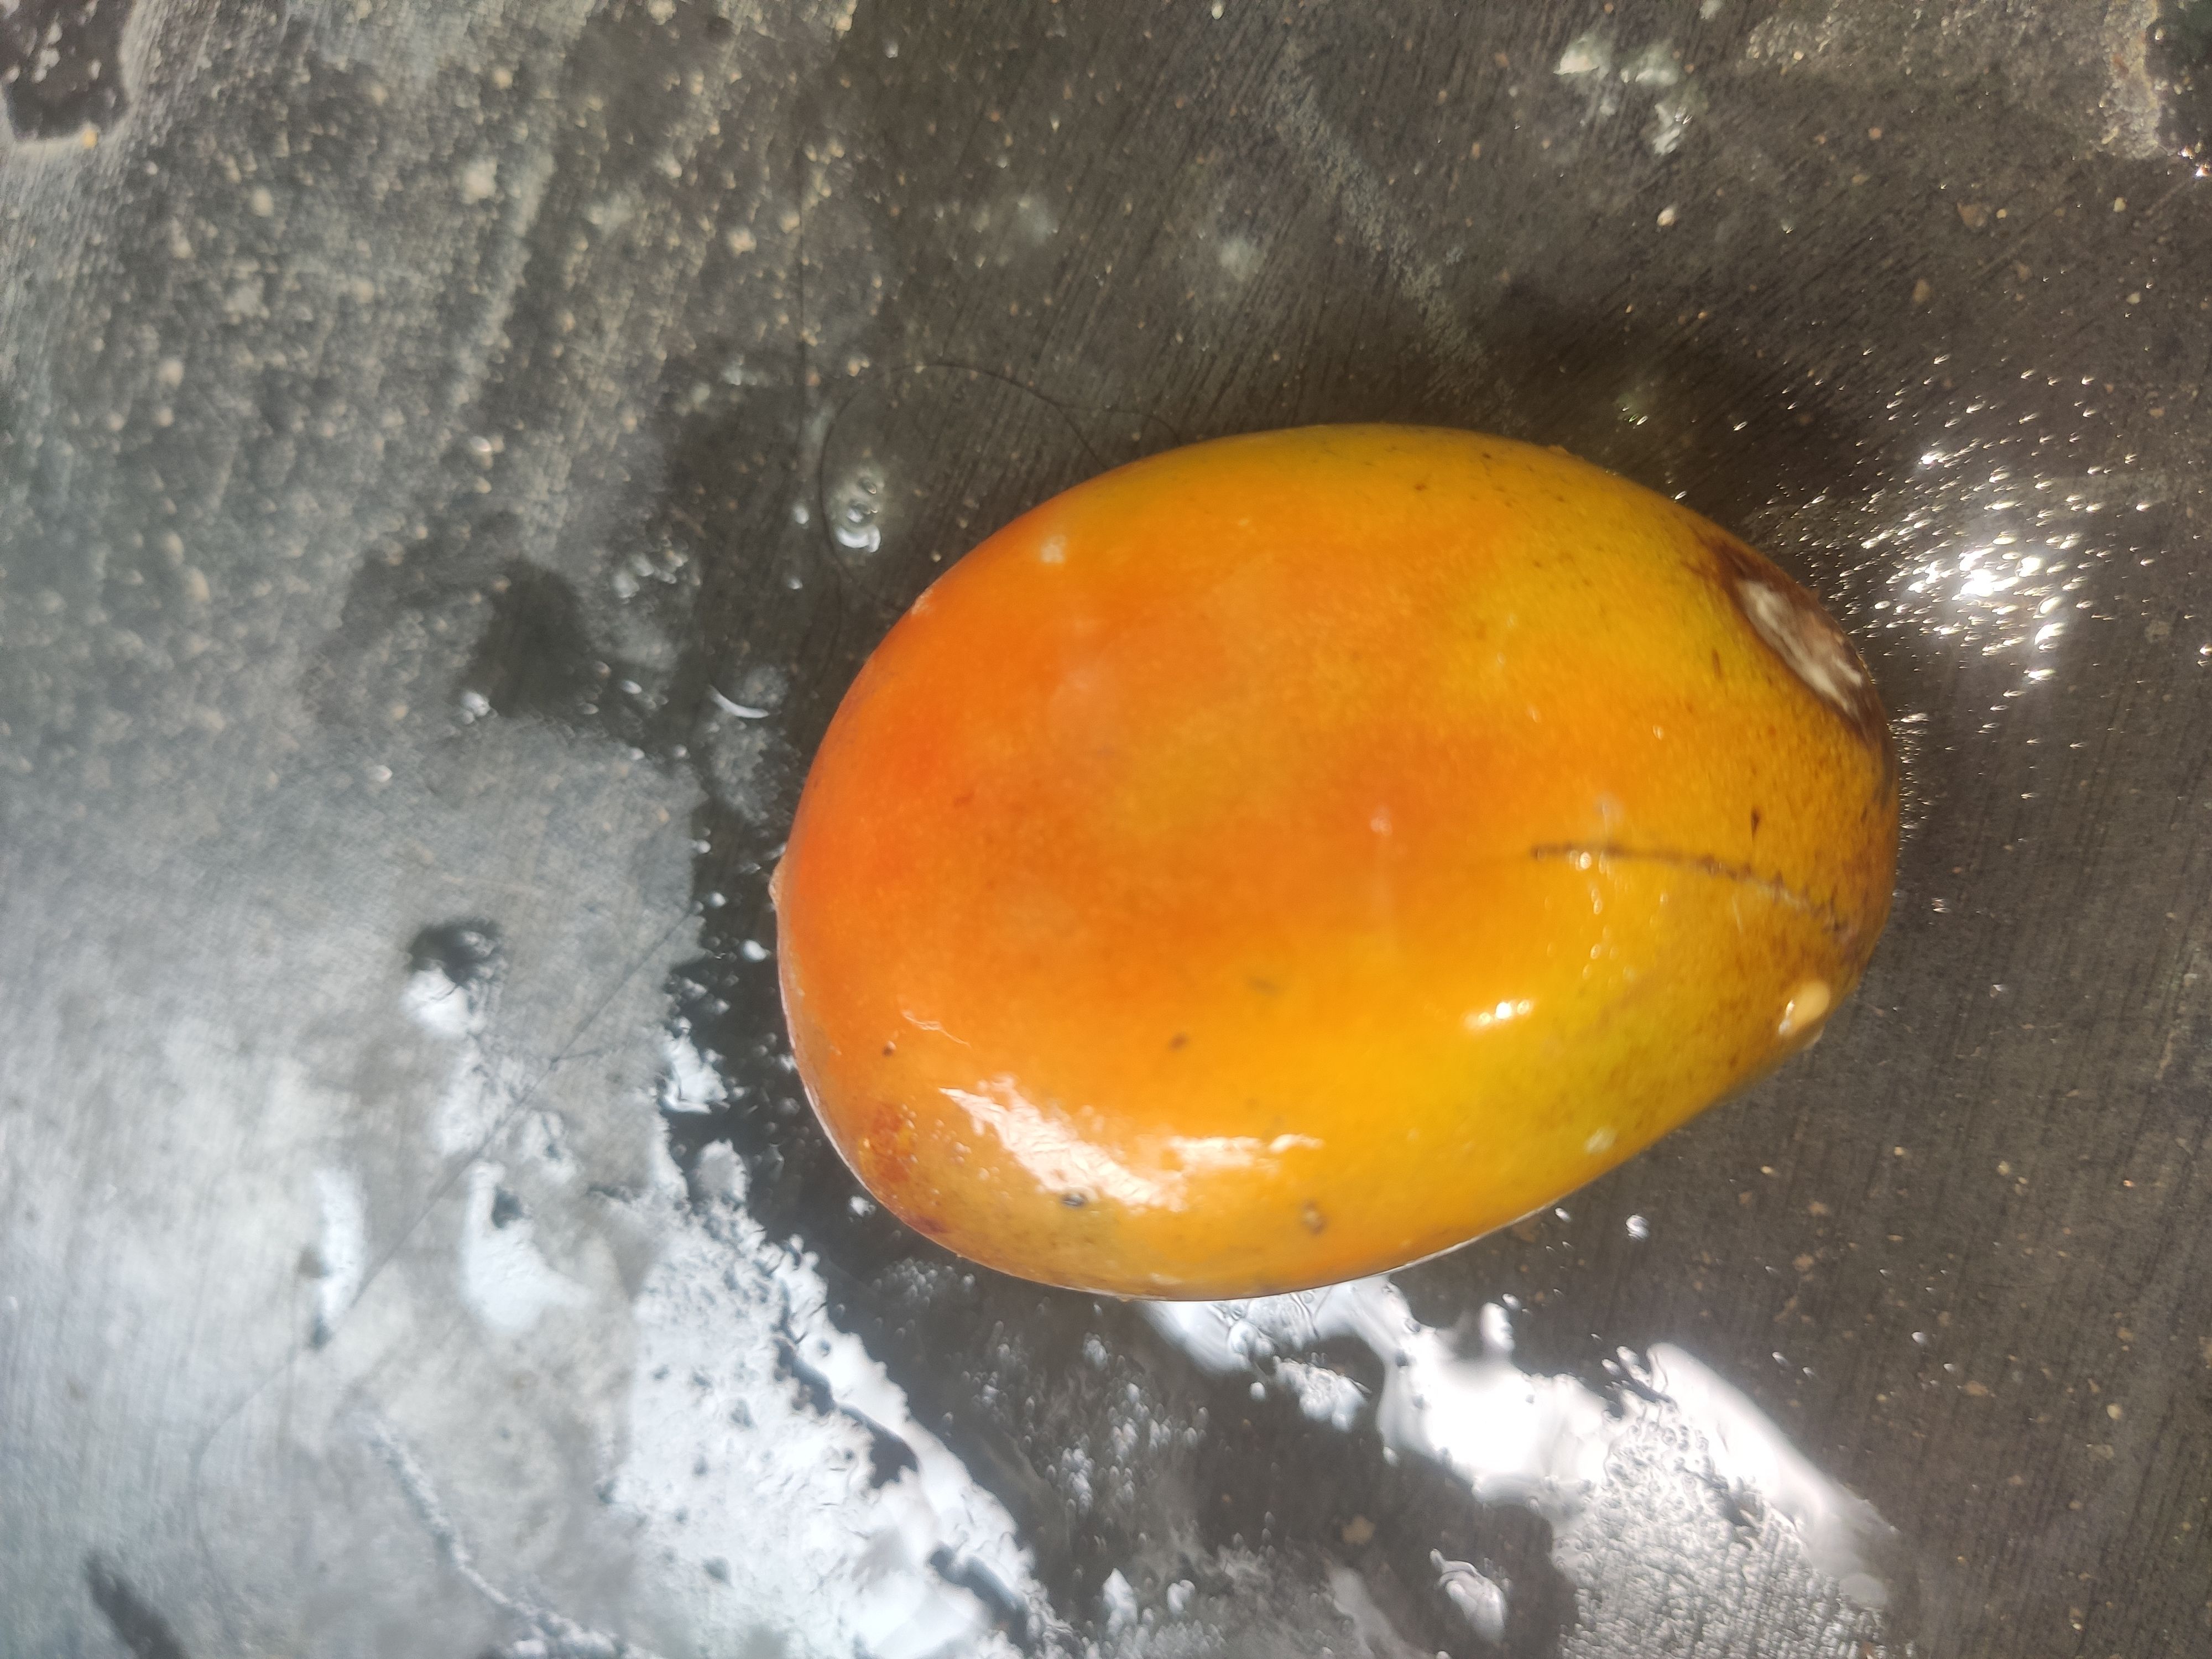
Fruit: tomatoes
Grade: 2nd-grade